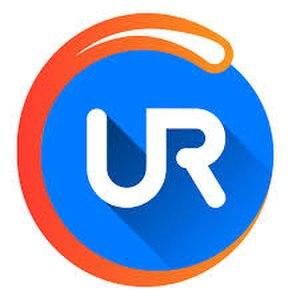
UR Browser est un navigateur créé par AdaptiveBee, une startup franco-roumaine. Il a été créé à partir du code source de Chromium, utilisé par d'autres navigateurs tels que Chrome, Opera et Vivaldi.